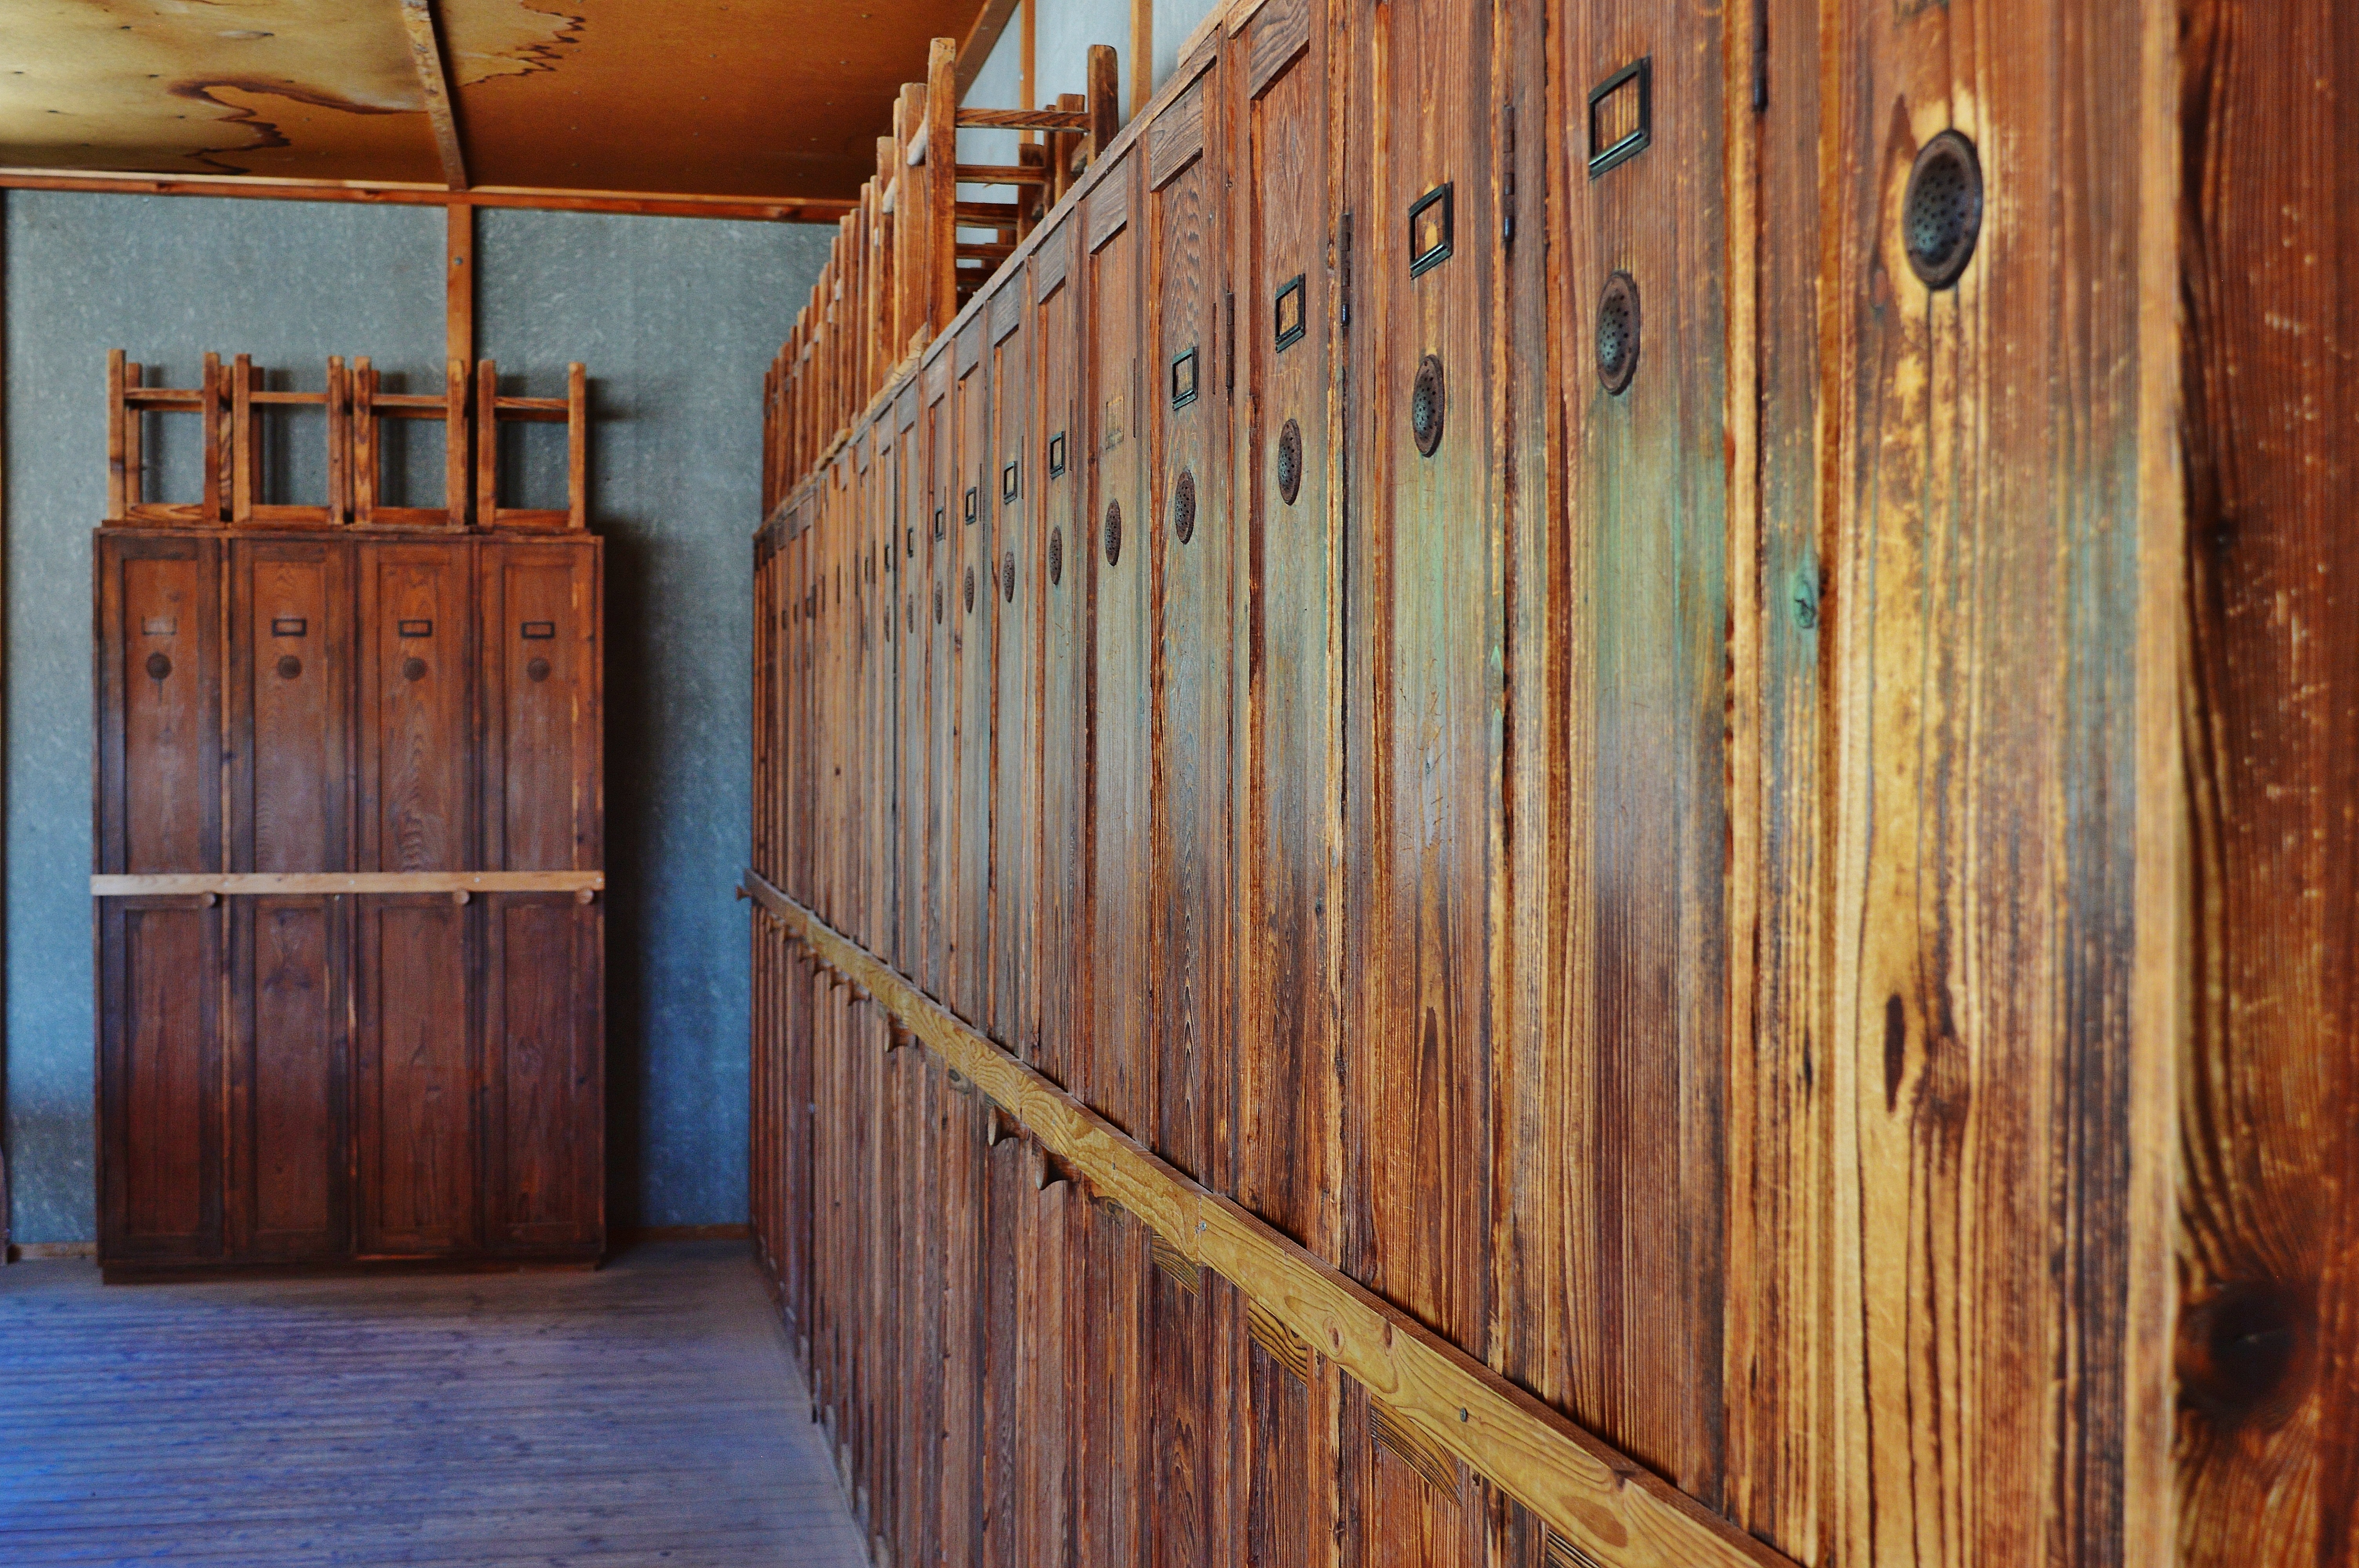
wood, house, floor, barn, home, wall, furniture, room, death, door, lounge, memorial, hardwood, stall, history, crime, bad, cruel, past, dachau, konzentrationslager, kz, flooring, cabinets, wood flooring, terrible, mass murders, man made object, wood stain